Loch Earn

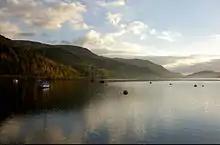
Loch Earn, looking towards St. Fillans.

Loch Earn (Scottish Gaelic, "Loch Eire/Loch Éireann") is a freshwater loch in the southern highlands of Scotland, in the districts of Perth and Kinross and Stirling.